André de Longjumeau

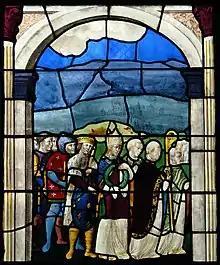

André de Longjumeau (also known as Andrew of Longjumeau in English) was a French diplomat and Dominican missionary and one of the most active Occidental diplomats in the East in the 13th century. He led two embassies to the Mongols: the first carried letters from Pope Innocent IV and the second bore gifts and letters from Louis IX of France to Güyük Khan. Well acquainted with the Middle East, he spoke Arabic and "Chaldean" (thought to be either Syriac or Persian).